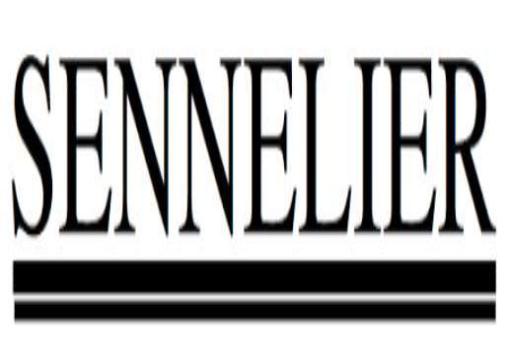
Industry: Necessities